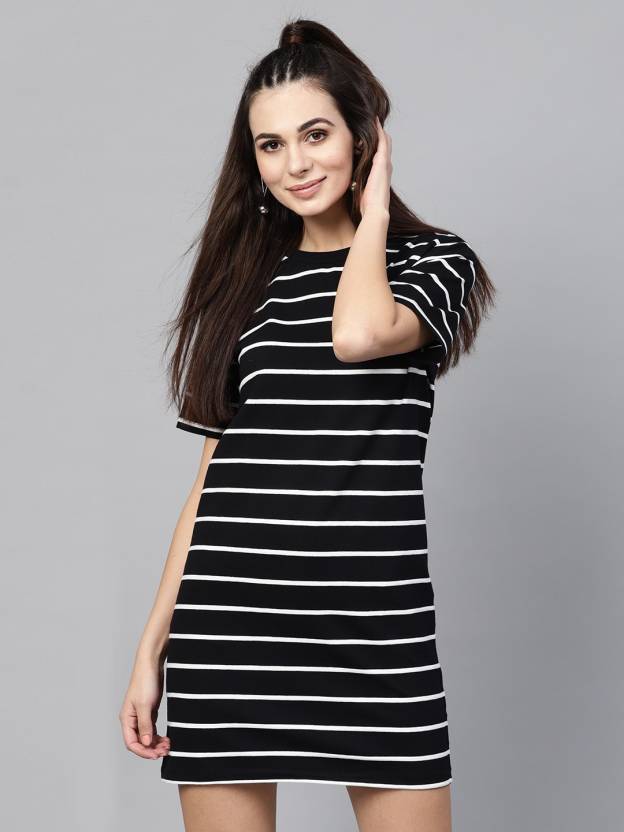
Product: Women T Shirt Black Dress
Price: ₹719
Colors: Black
Pattern: Striped
Description: Black White Stripe Shift Dress, in Cotton Spandex fabric, Unlined, Midi Length , Slim Fit, No Closure, Straight Hemline and features Shift Dress